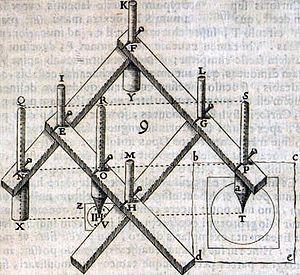
Un pantographe est un instrument de dessin, formé de tiges articulées, qui permet de reproduire un motif à l'échelle exacte, agrandie ou réduite, en utilisant les propriétés de l'homothétie pour conserver les proportions entre le dessin original et la copie.